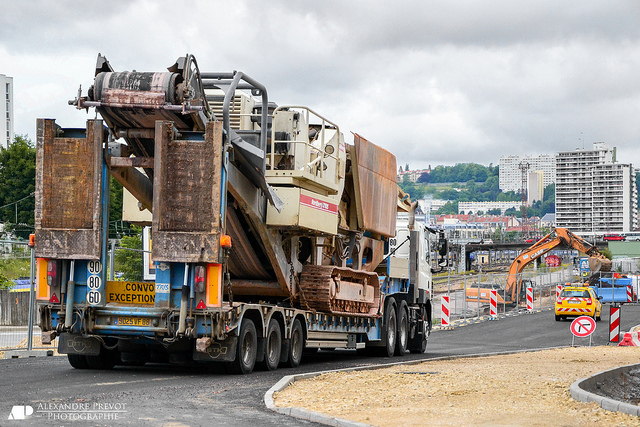
user: Given an image and a question. Answer the question in a short answer. Question: Where do you think they are heading? Short Answer:
assistant: construction